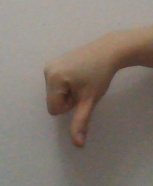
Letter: waw